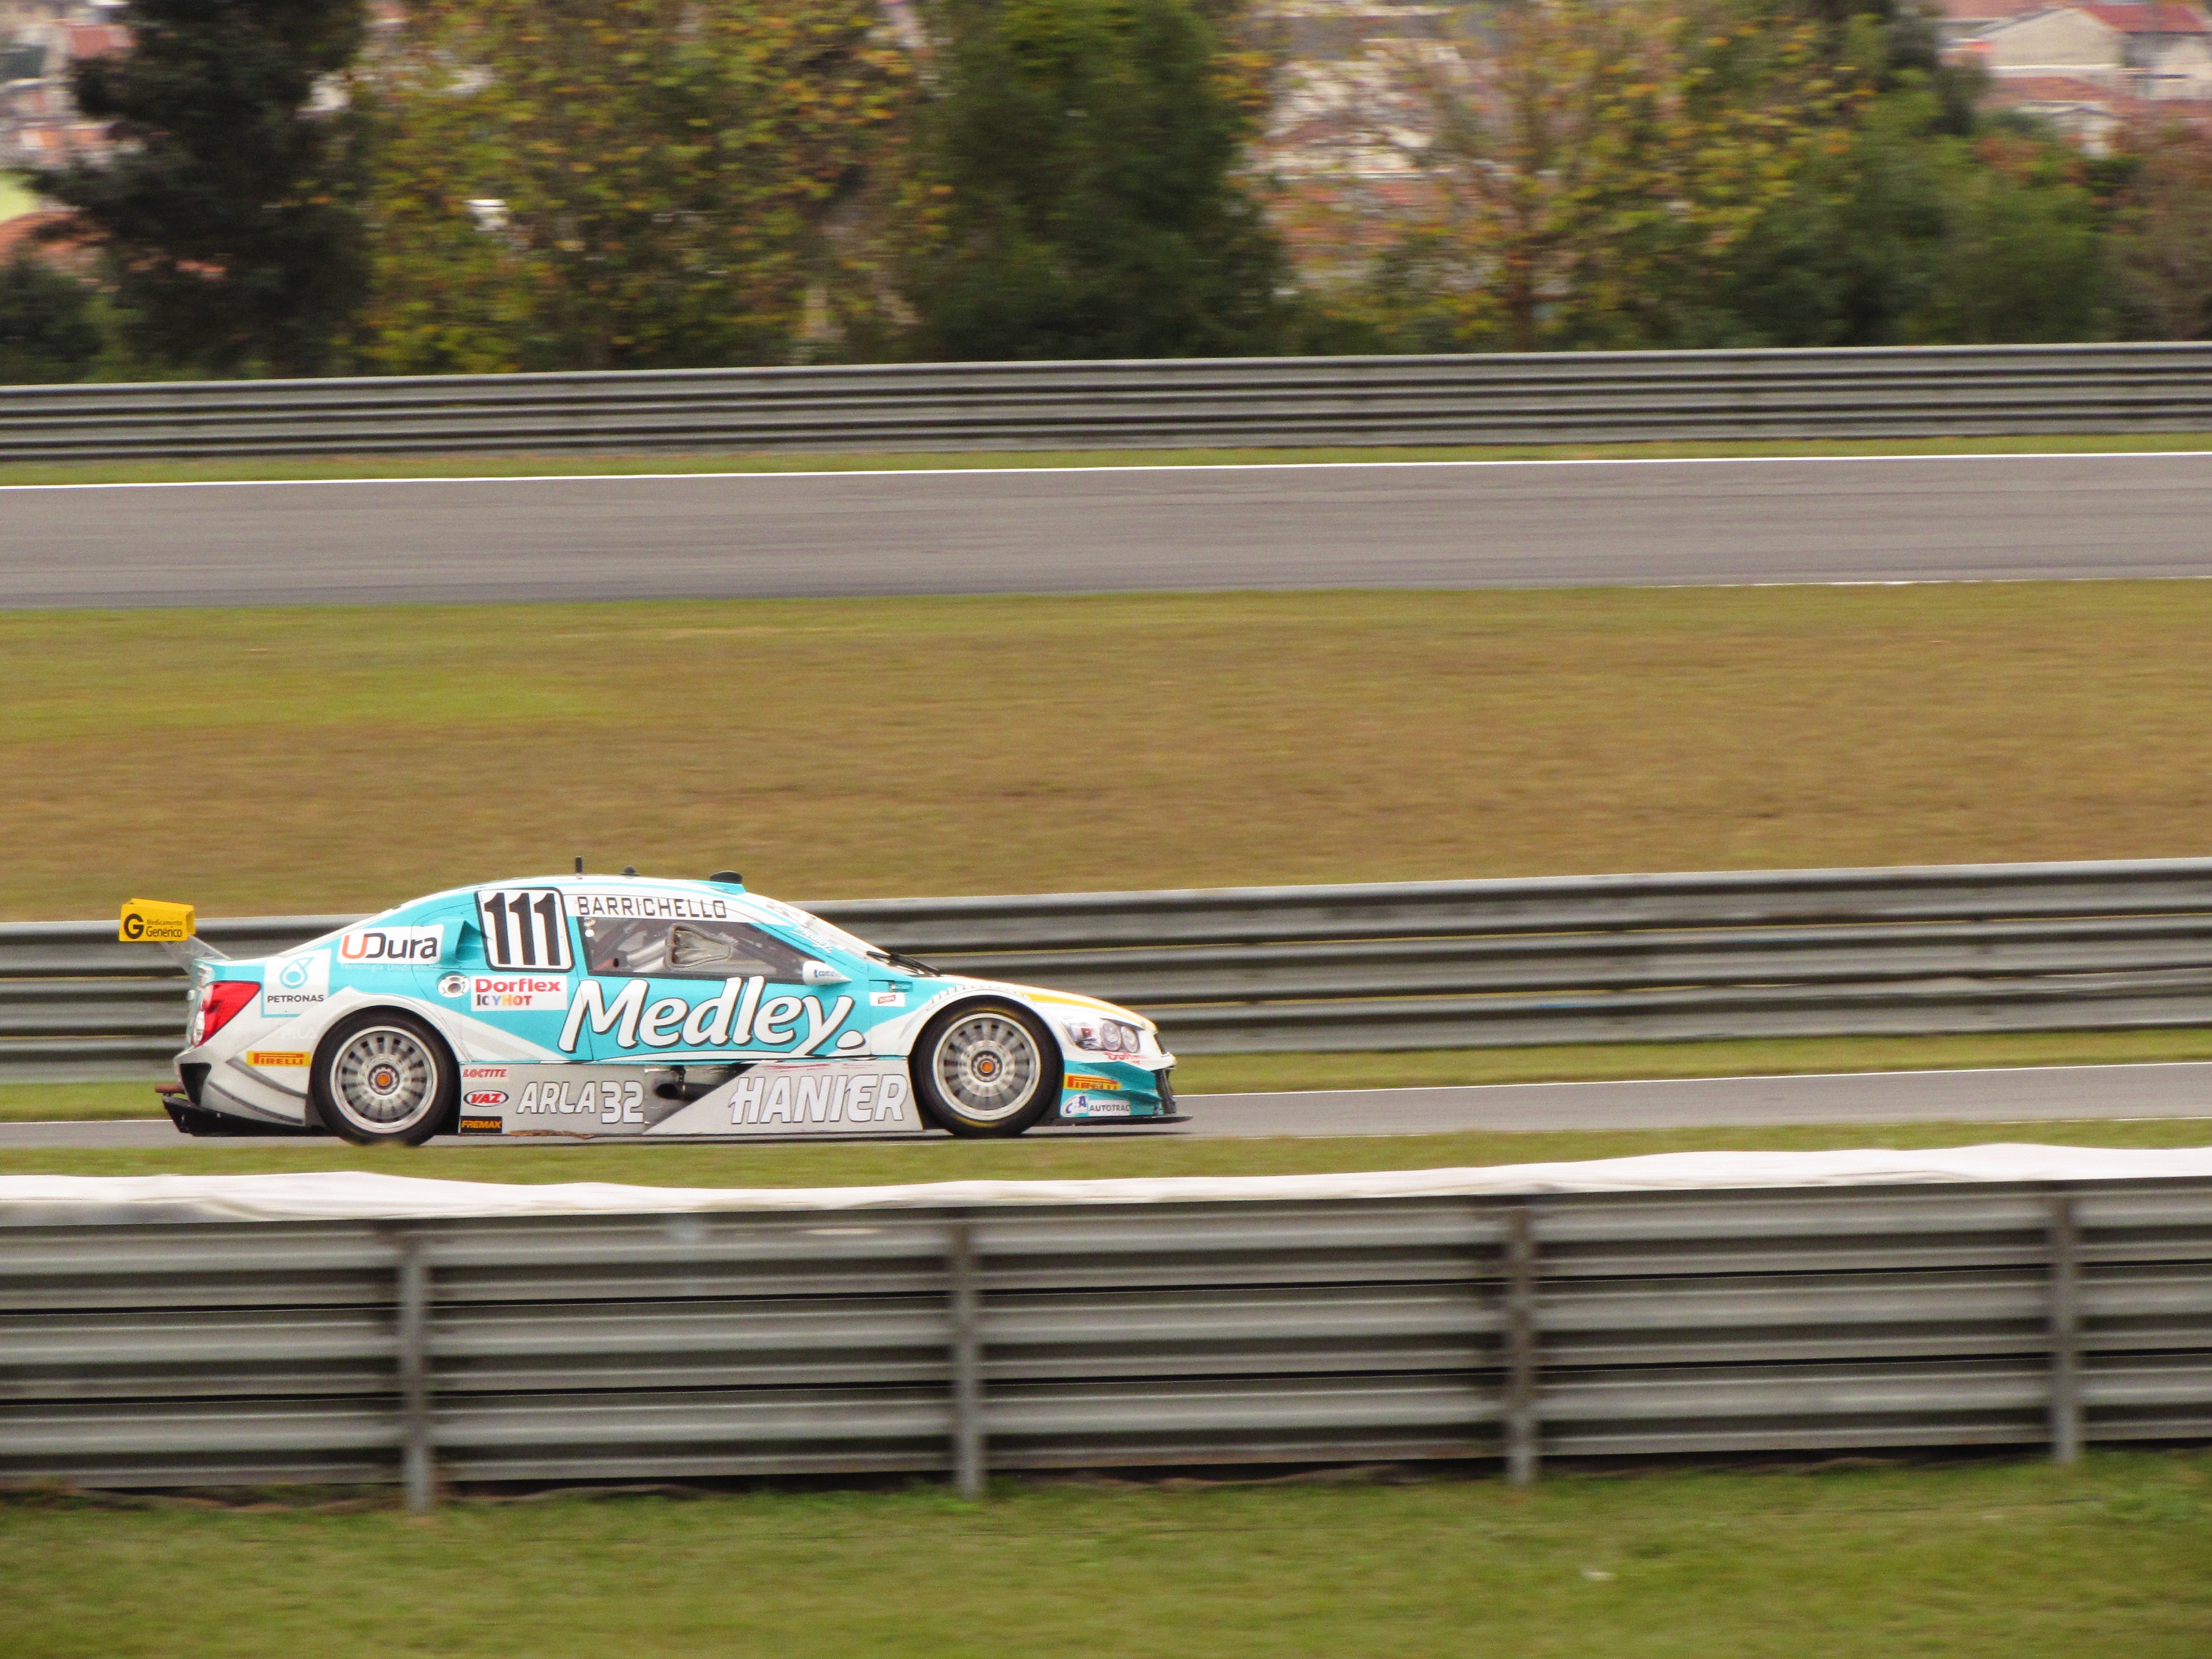
structure, sport, car, vehicle, sports car, race car, race, sports, racing, race track, motoring, motorsport, auto racing, automobile make, automotive design, sport venue, stock car racing, stock car, barrichello, rubinho